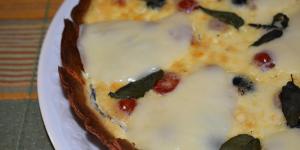
quiche de tomates cherry y queso